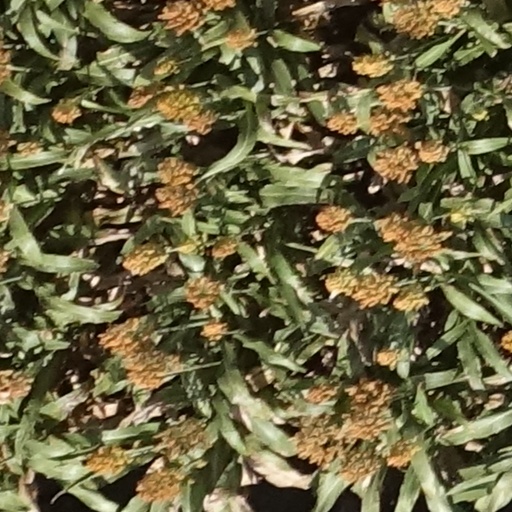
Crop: sorghum